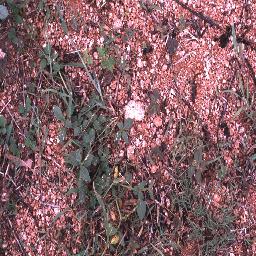
Label: negative